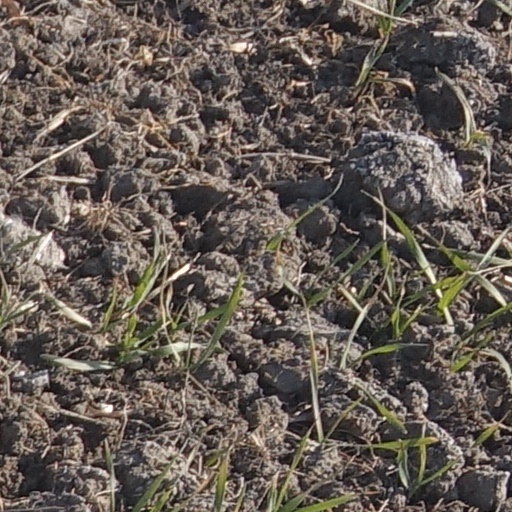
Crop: wheat